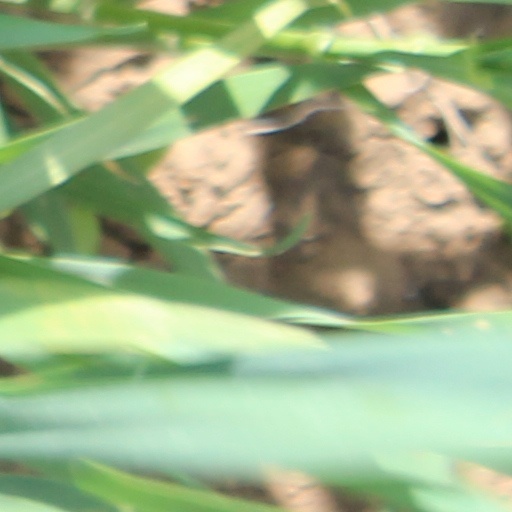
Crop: wheat